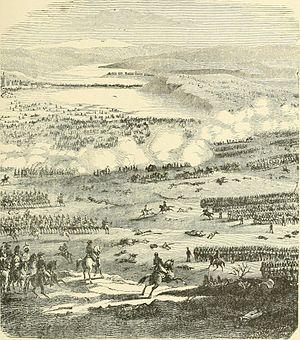
Franz von Weyrother, né en 1755 à Vienne en Autriche et mort le 16 février 1806 dans cette même ville, est un général autrichien qui combattit, entre autres, Napoléon lors de la bataille d'Austerlitz.